1990 Georgia Tech vs. Virginia football game

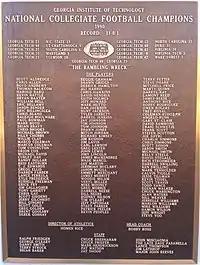
Plaque for Georgia Tech's national championship

The National Collegiate Athletic Association (NCAA) governs American football as played by the teams representing the largest universities in the United States, termed Division I-A (Changed in 2006 to FBS — Football Bowl Subdivision). Although smaller schools participate in formal NCAA tournaments to determine the national college football championships in Divisions I-AA, II, and III, Division I-A lacks such a tournament.